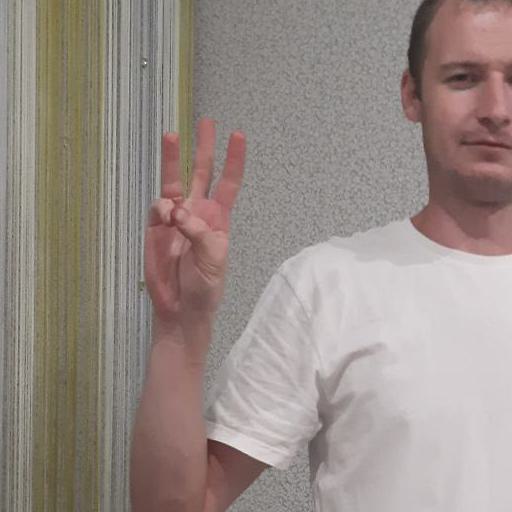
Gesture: three